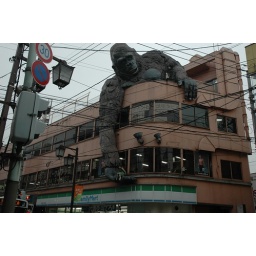
On the road between Sangenjaya and Shimo-Kitazawa. There's a girl in his outstretched hand.